Aldershot

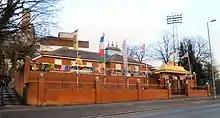
Aldershot Buddhist Centre in 2018

Aldershot Military Town comes under its own military jurisdiction. It was home to the Parachute Regiment from its formation in 1940 until it moved to Colchester Garrison in 2003. Many famous people have been associated with the Military Town, including Charlie Chaplin, who made his first stage appearance in "The Canteen" theatre aged 5 in 1894, and Winston Churchill, who was based there in the late 19th century during his time in the Army.